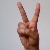
The image shows a hand gesture representing the letter 'V' in Indian Sign Language.